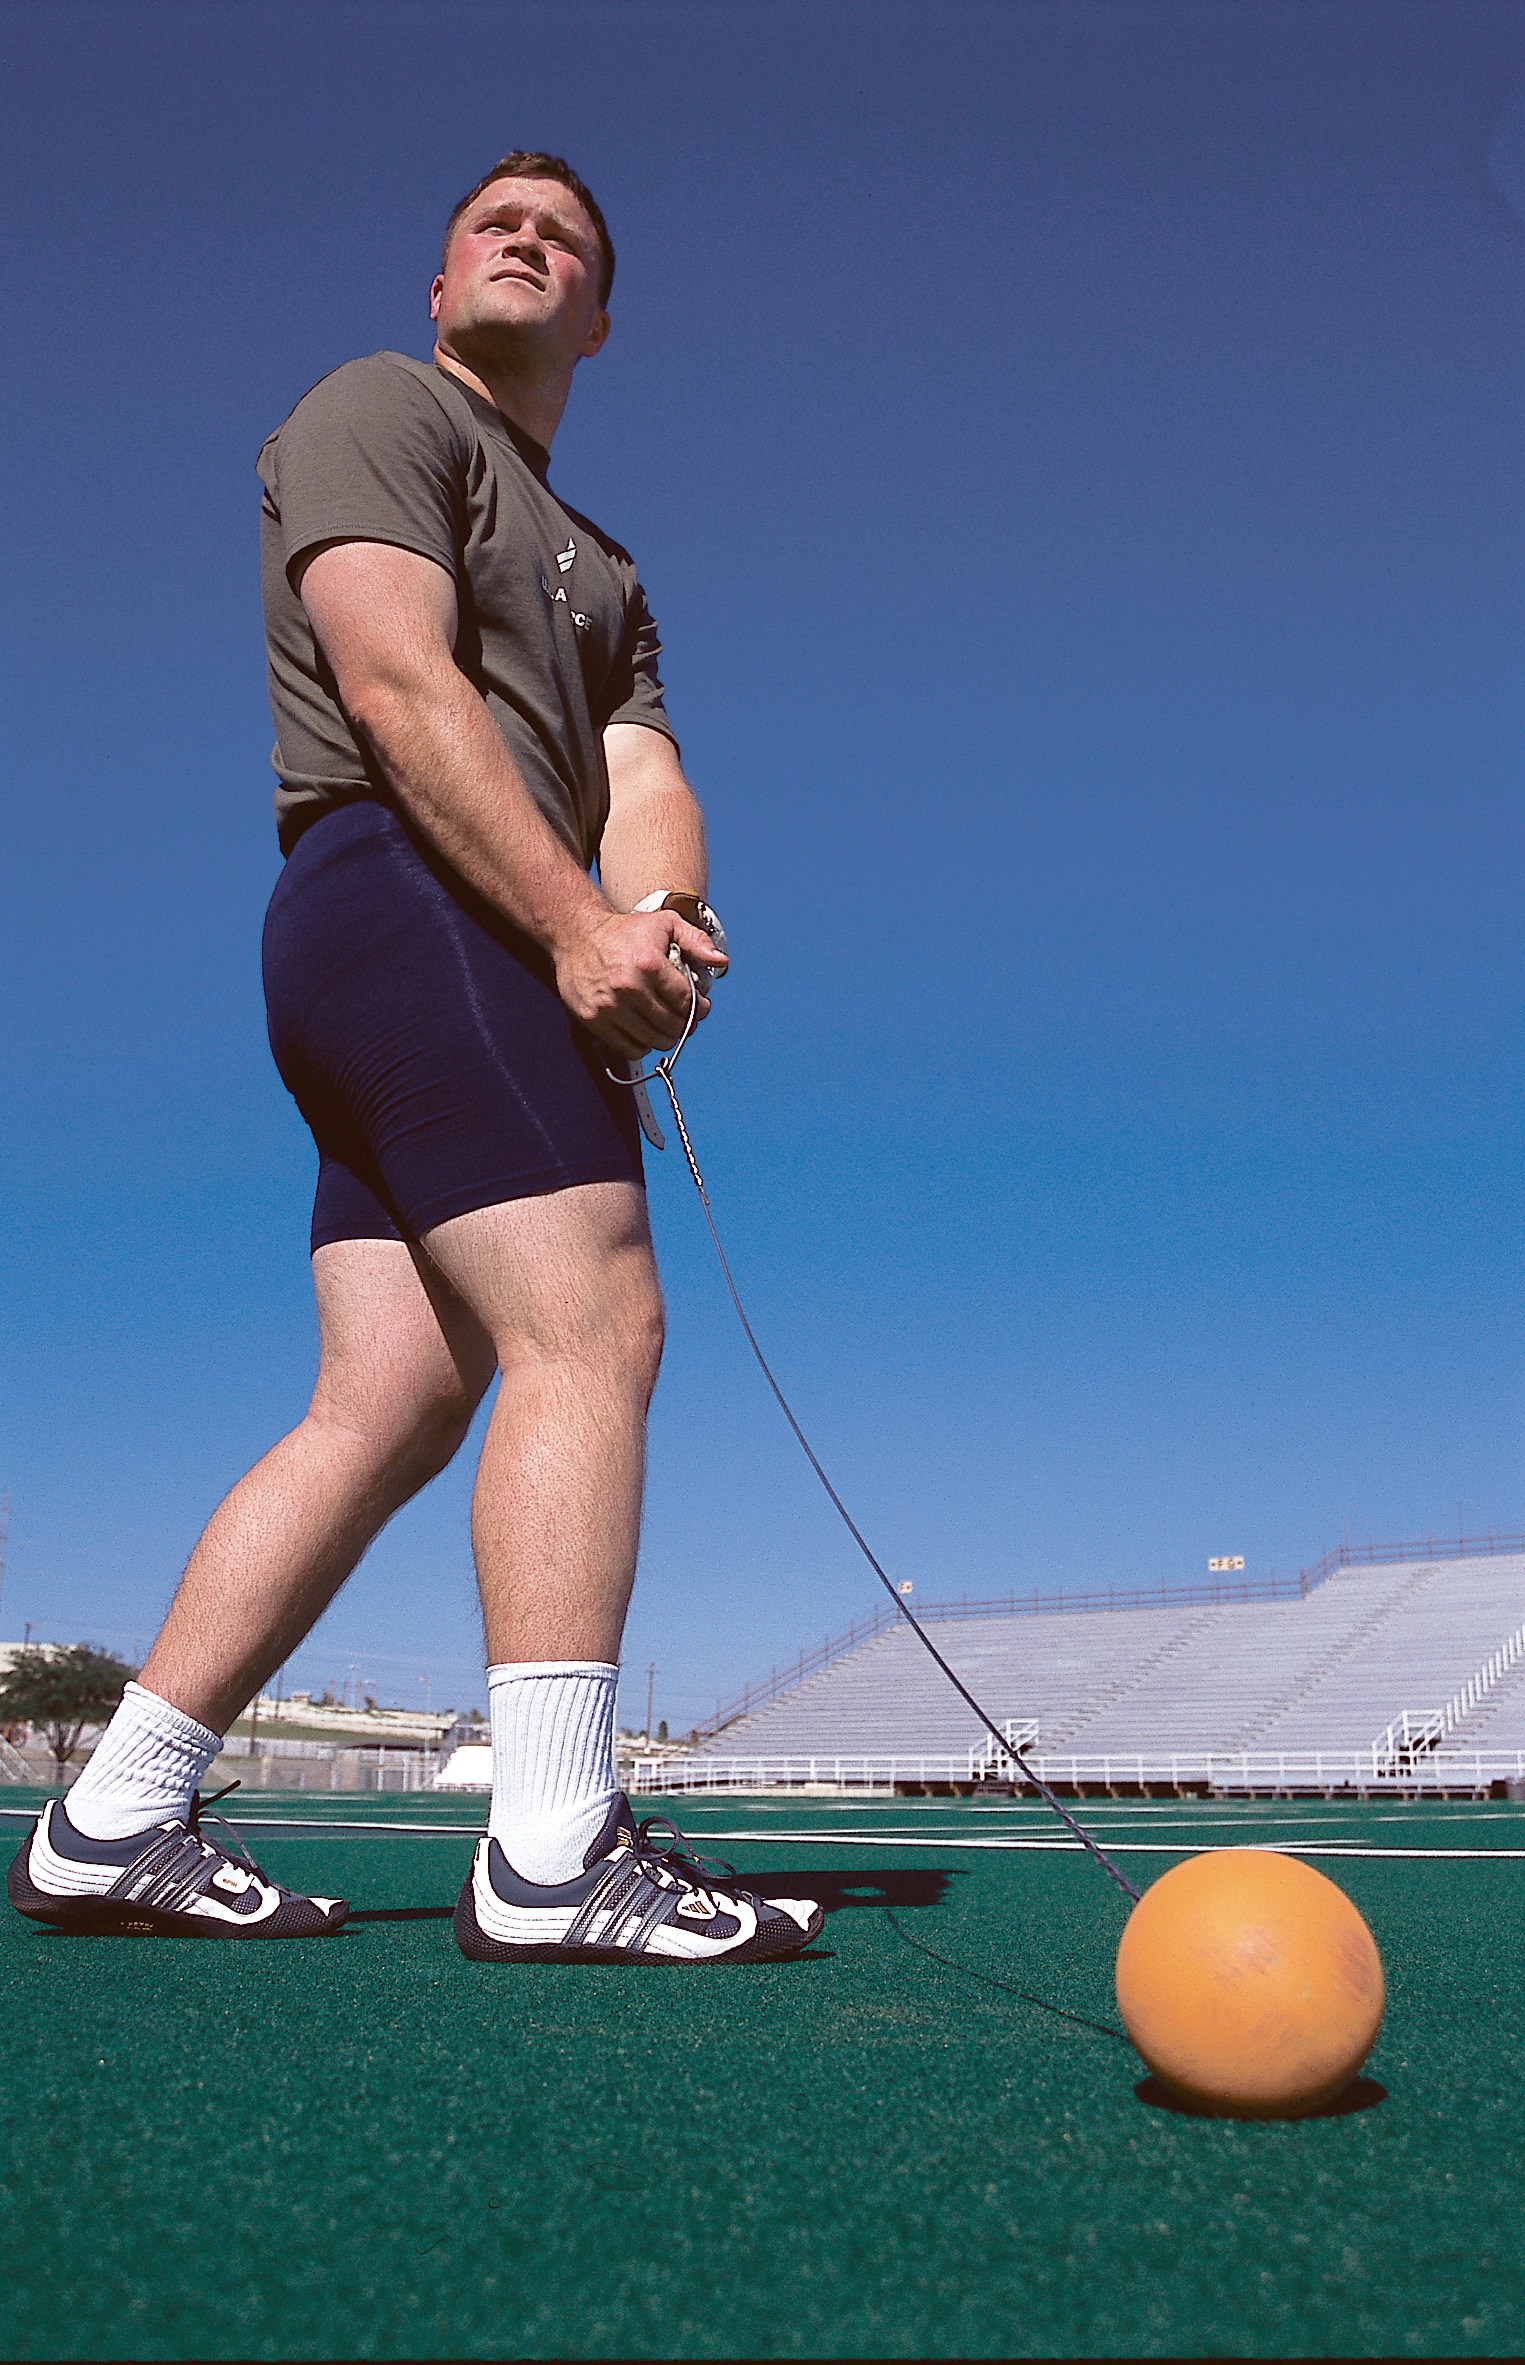
sport, field, recreation, leg, action, training, preparation, golf, launch, outdoors, competition, tennis, sports, effort, strong, athlete, strength, compete, golfer, tennis player, track and field, outdoor recreation, individual sports, professional golfer, hammer throw